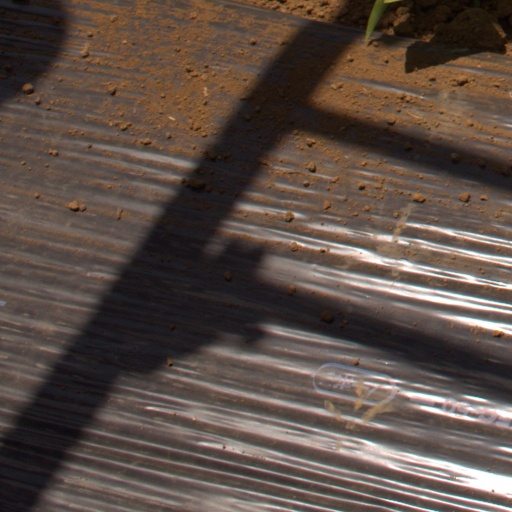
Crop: Jerusalem artichoke